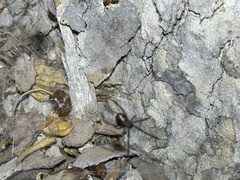
Species: Lactrodectus_hesperus